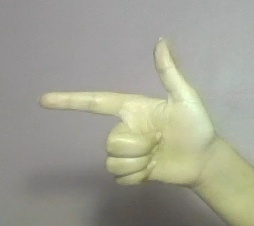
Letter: yaa